Tommy Sheridan

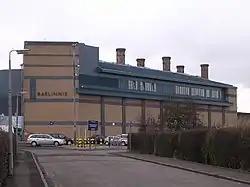
HM Prison Barlinnie

The conflicting evidence given during the trial resulted in the judge warning several witnesses about the implications of perjuring themselves. On Monday 7 August 2006, Lothian and Borders Police said they had received two complaints of perjury, one from the former Conservative MSP Brian Monteith, the other alleged to be from the SSP's minutes secretary.